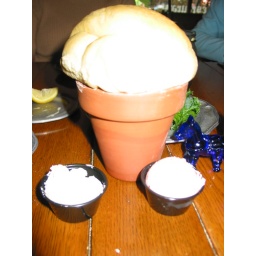
famous for their bread in a flower pot and heavenly whipped strawberry butter